J. Virginia Lincoln

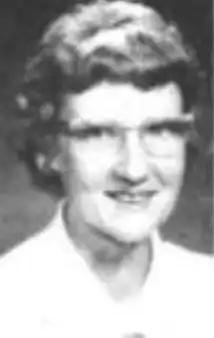
J. Virginia Lincoln, from a 1976 publication of the US Commerce Department

Lincoln was born on September 7, 1915, in Ames, Iowa. He parents were Rush B. Lincoln and Jeannette Bartholomew Lincoln. Her father was a major general in the US Army Air Forces. Lincoln's mother taught chemistry at Iowa State College. Her brother, Rush B. Lincoln Jr. became a Major General in the US Army. Their grandfather was general James Rush Lincoln who fought in both the American Civil War and the Spanish-American War, as well as trained troops at Iowa State College during World War 1. Lincoln was unsurprisingly deep into her family's military life and continued with this throughout her life.